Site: brandenburg
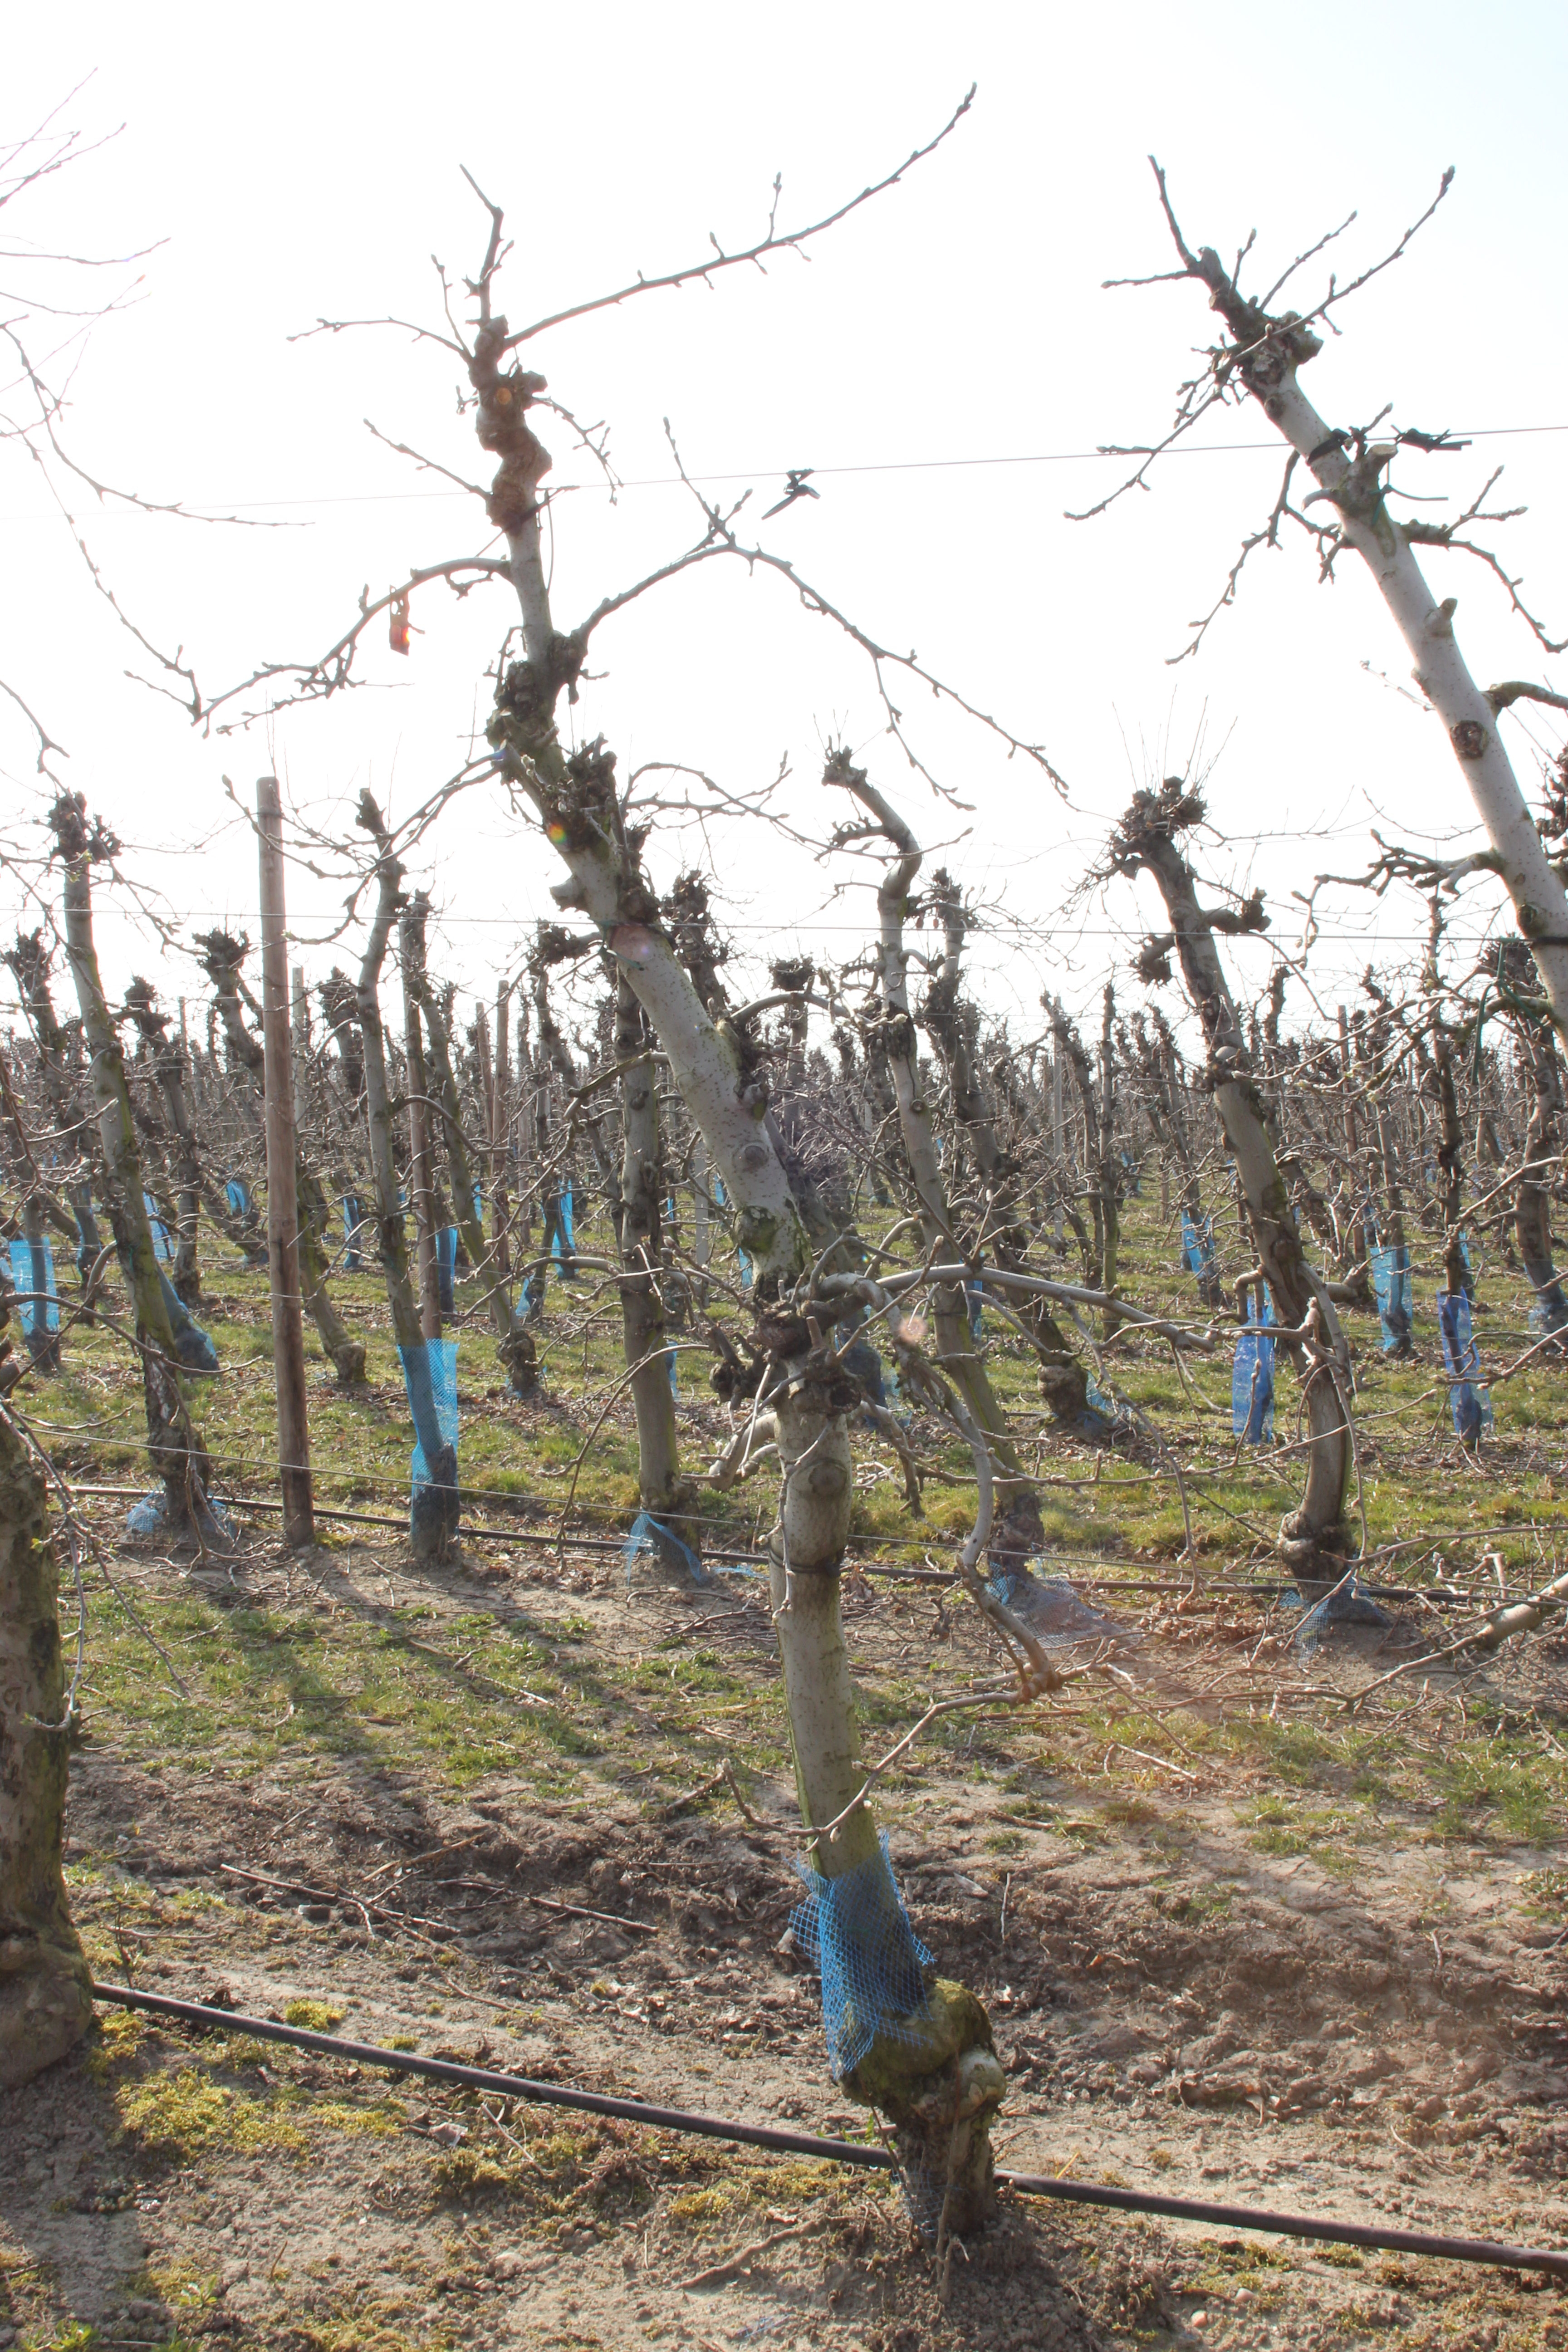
Growth stage (BBCH 03): Bud development